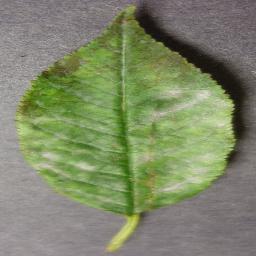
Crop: cherry
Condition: (including_sour)_powdery_mildew